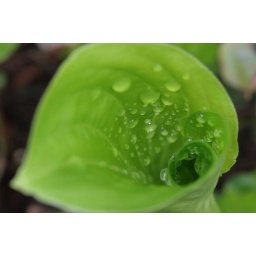
water in plant